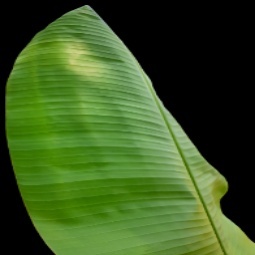
Label: Zinc